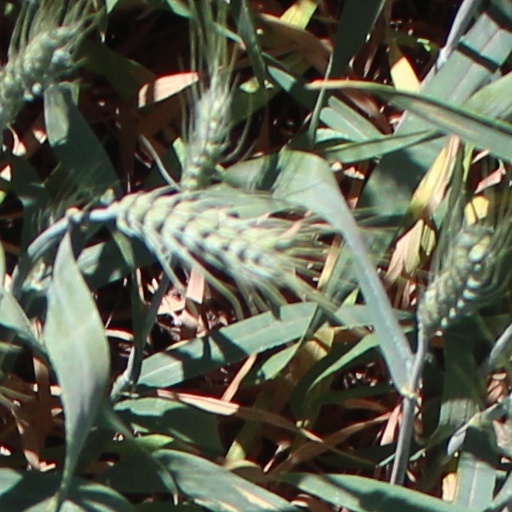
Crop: wheat